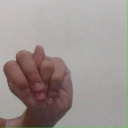
अक्षर: न